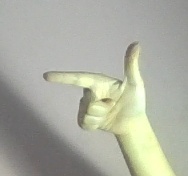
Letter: yaa